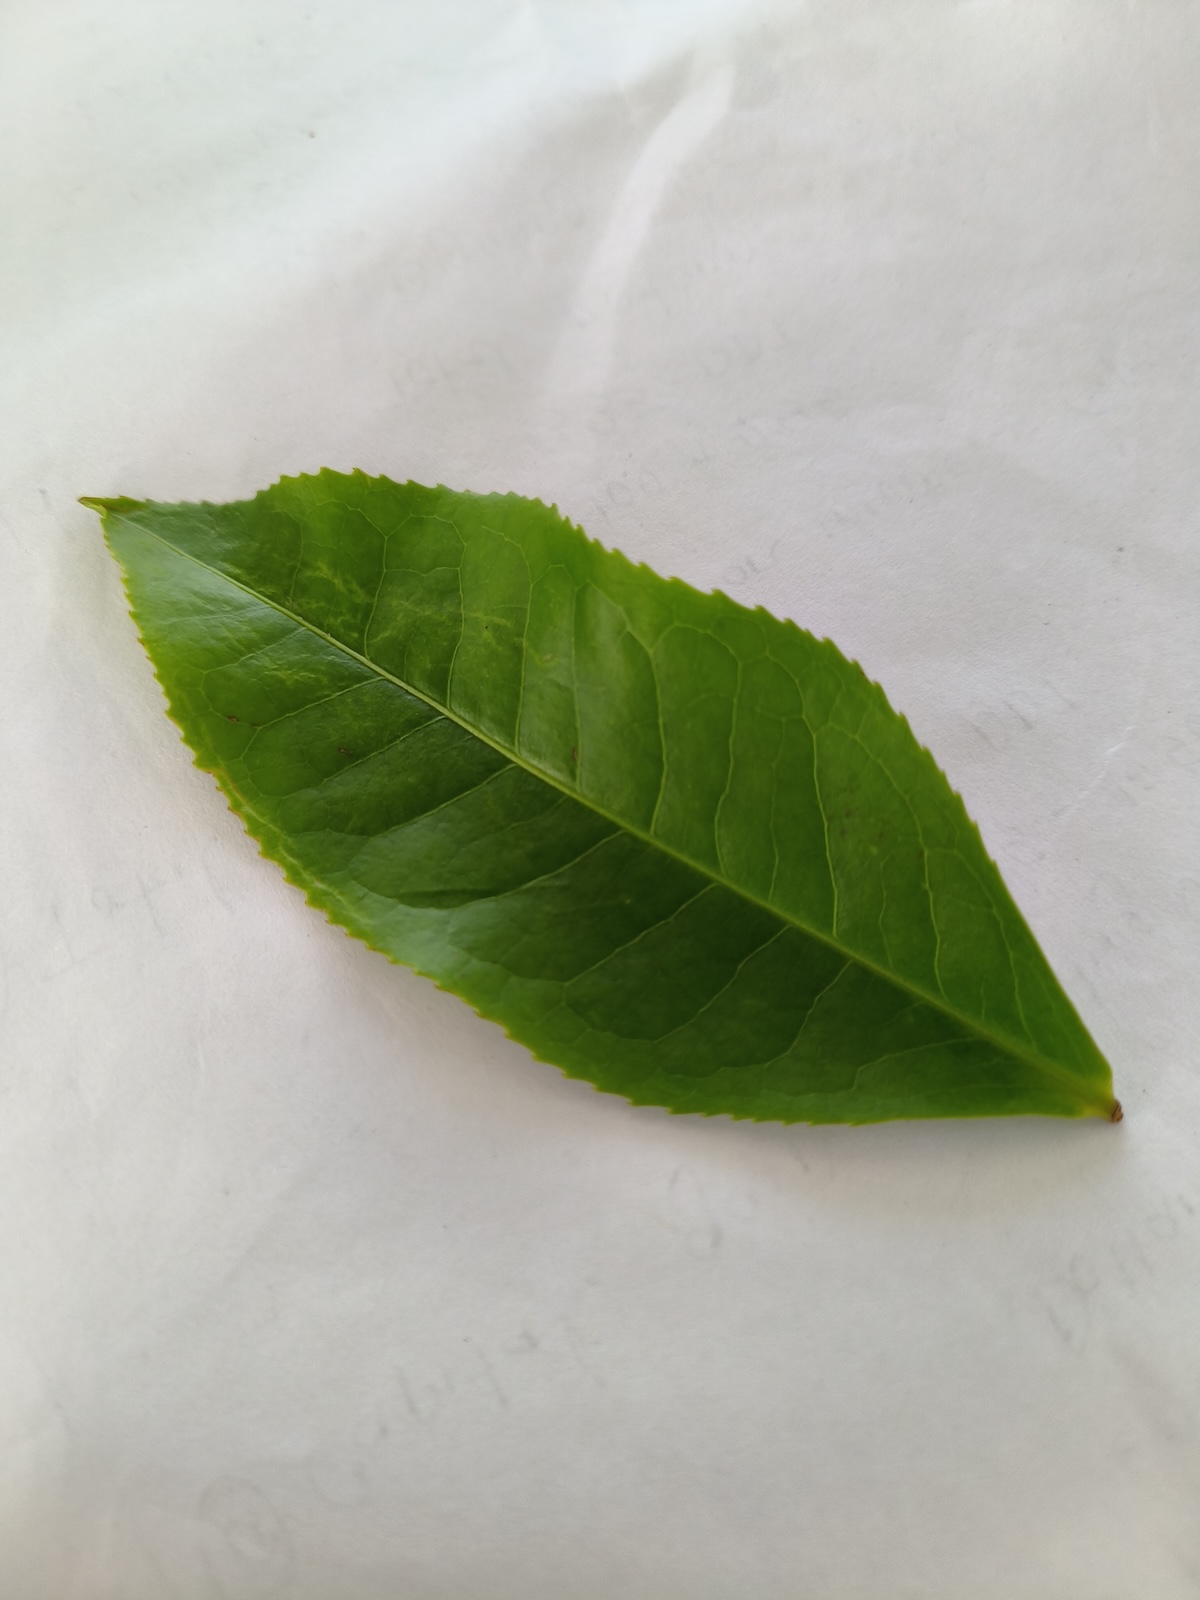
Label: Healthy leaf